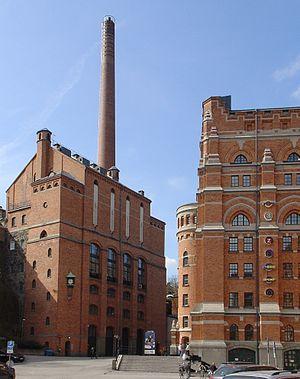
Münchenbryggeriet est un centre de congrès et de conférences situé sur la rive nord de l'île Södermalm au centre de Stockholm en Suède.